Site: brandenburg
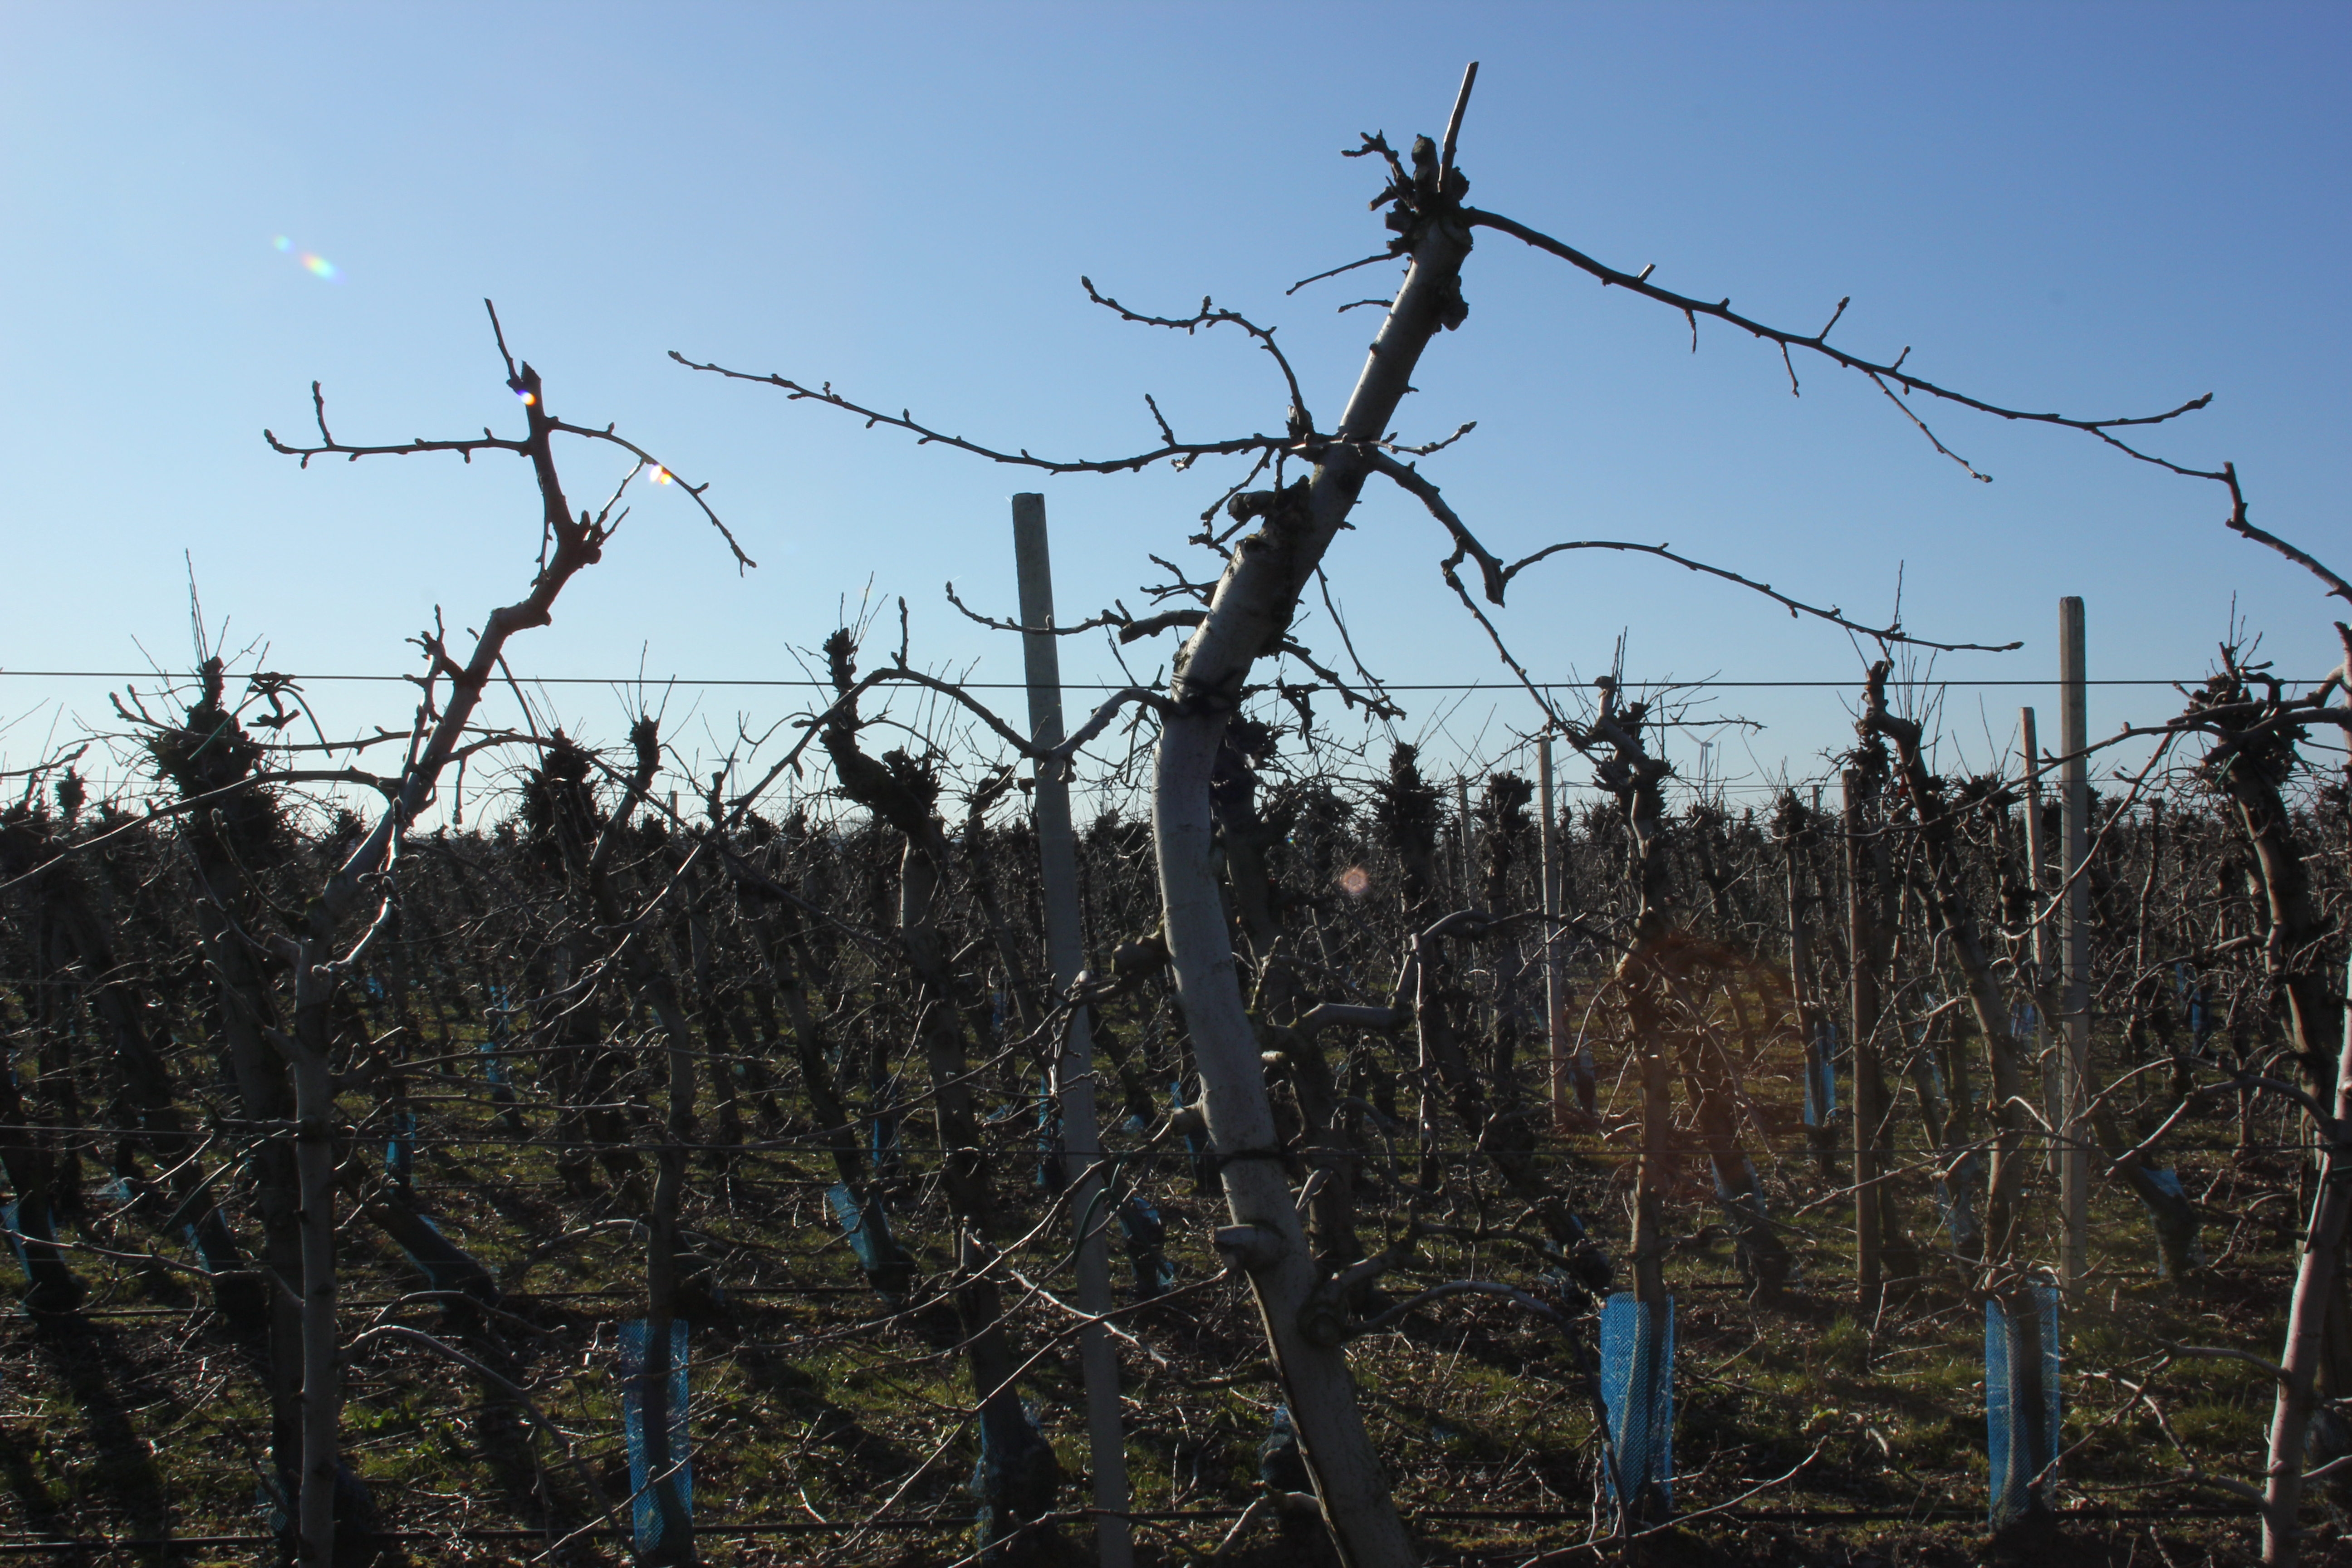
Growth stage (BBCH 03): Bud development